Harrya chromapes

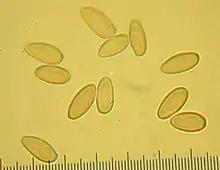
The spores are smooth and translucent, measuring up to 17 μm long

The spore print has been reported as ranging in color from pinkish, to pinkish-brown, to rosy brown, to vinaceous-fawn. The variation in spore print color results in part from differences in moisture content when recorded. The spores are roughly oblong to oval, smooth, hyaline (translucent) to pale brown, and measure 11–17 by 4–5.5 μm. They are covered in a gelatinous sheath. The basidia (spore-bearing cells) are club-shaped, two- and four-spored, thin-walled, and measure 25–35 by 10–14 μm. Pleurocystidia (found on the tube walls) are roughly cylindrical to fuse-shaped with rounded tips, and measure 37–50 by 5–8 μm. Cheilocystidia (on the tube edges) are fuse-shaped with a central swelling, thin-walled, and measure 23–40 by 6–8 μm. Caulocystidia at the top of the stipe have various shapes and dimensions of 25–45 by 10–15 μm; at the stipe base, the caulocystidia are 30–40 by 7–23 μm and are mostly club-shaped to roughly spherical to tear-shaped. The cap cuticle comprises a single layer of tangled hyphae that are 4–6 μm thick.